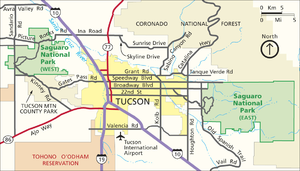
Saguaro National Park
Kort over parkens to dele
Saguaro National Park er en nationalpark i delstaten Arizona i USA. Parken blev etableret 14. oktober 1994, og er på 370 km². De vigtigste naturattraktioner i nationalparken er sonoraørkenen og saguarokaktusserne som har givet parken dens navn.